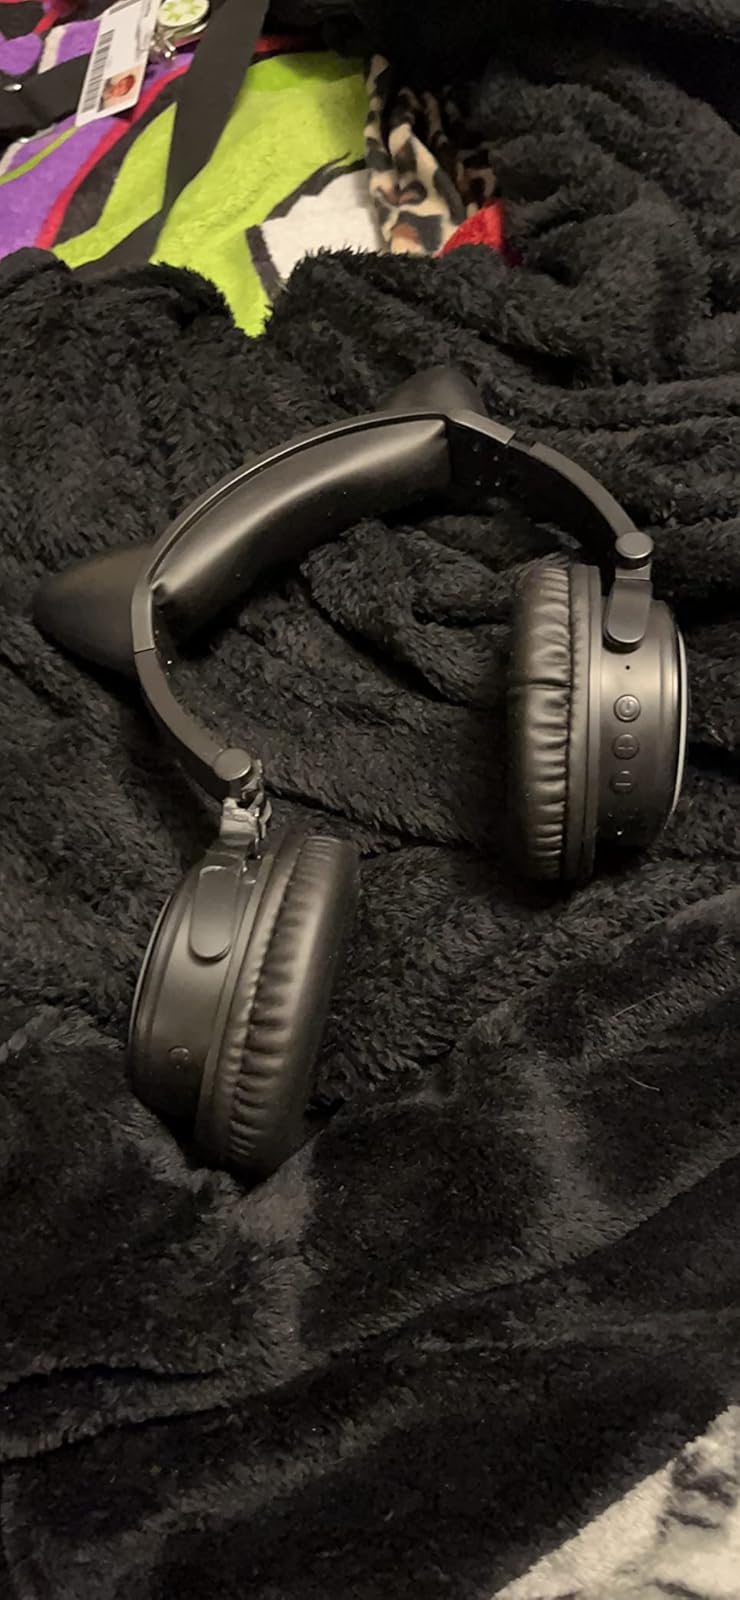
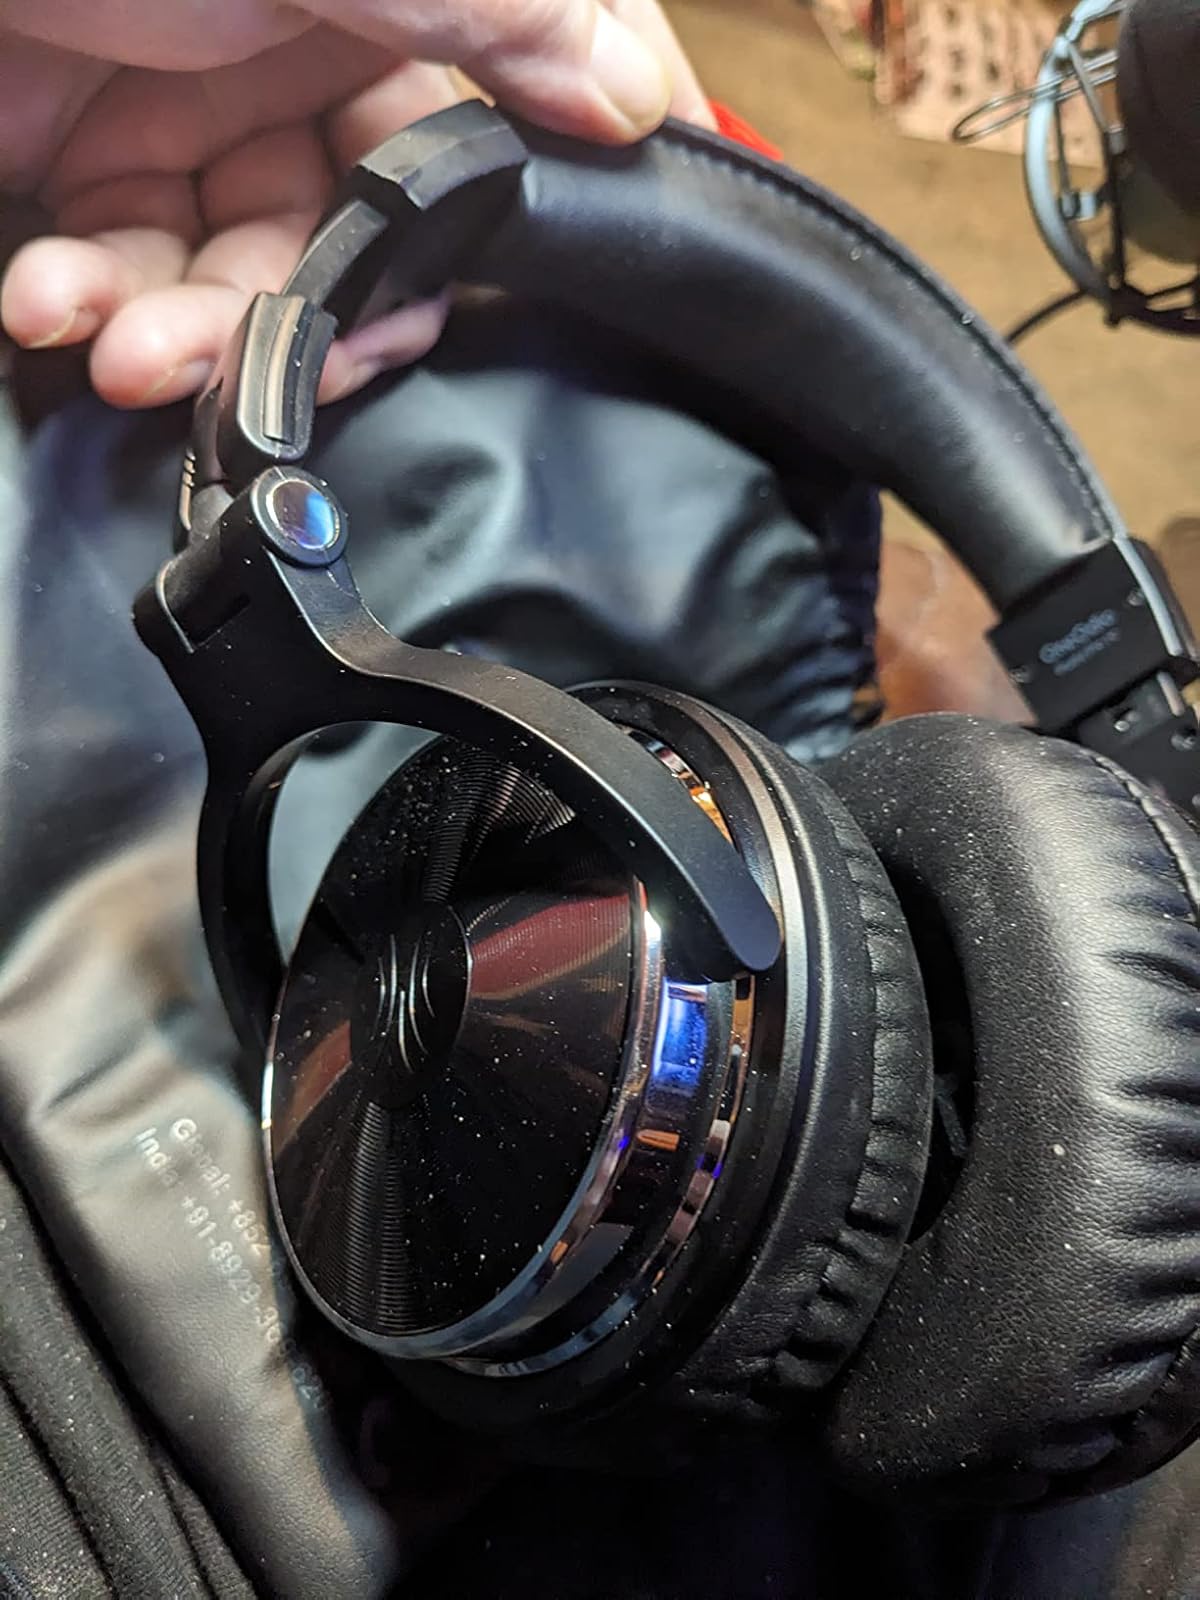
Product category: headphones
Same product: no